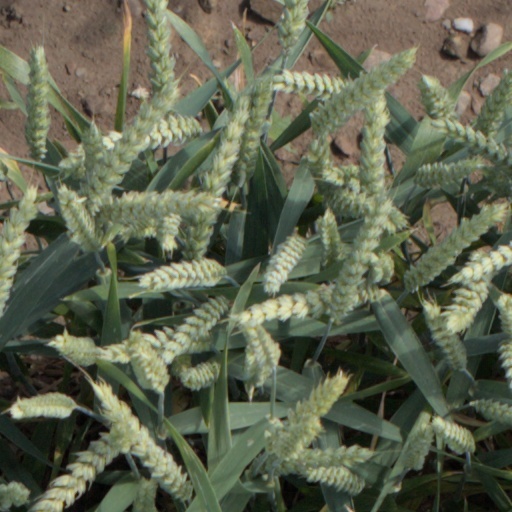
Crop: wheat